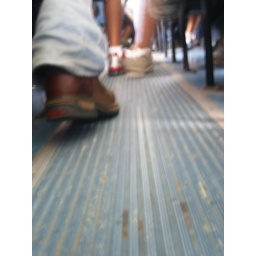
a big red was sitting in front on me.hah,